Knut Nordahl

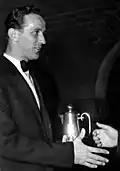
Knut Nordahl in 1949

Knut Erik Alexander Nordahl (13 January 1920 – 28 October 1984) was a Swedish footballer who played as a midfielder.